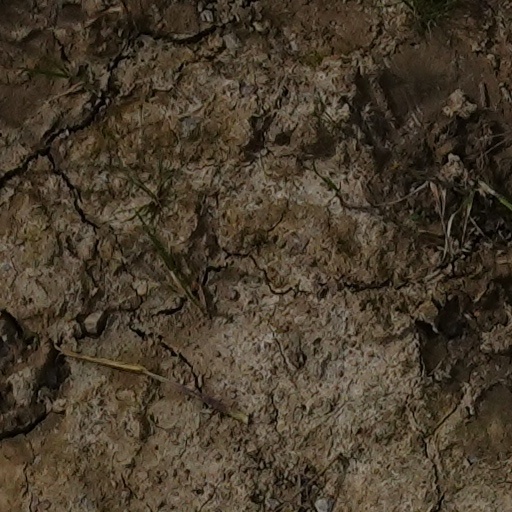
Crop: wheat